Italpark

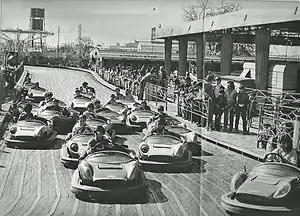
Italpark attraction, year 1979.

The Italpark was a theme park in Argentina, which was located at where currently is the Parque Thays (at del Libertador and Callao), in the Recoleta neighbourhood of Buenos Aires. It became a landmark of Buenos Aires in its 30 years of existence up until its closure in 1990.